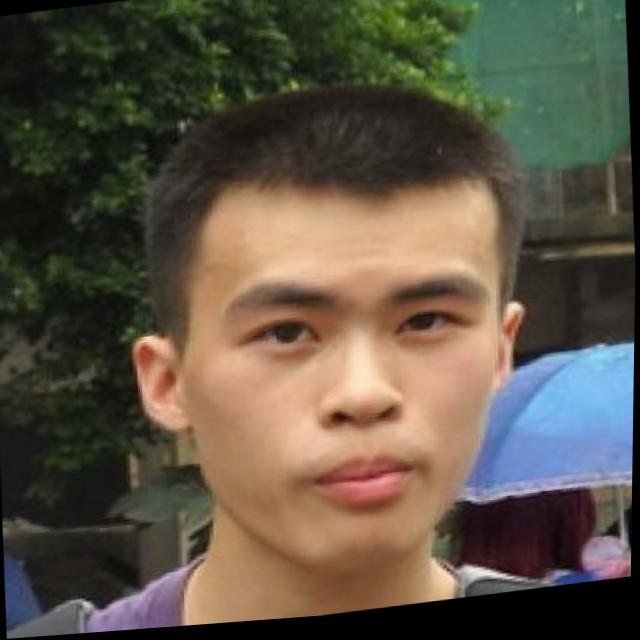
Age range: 21-44